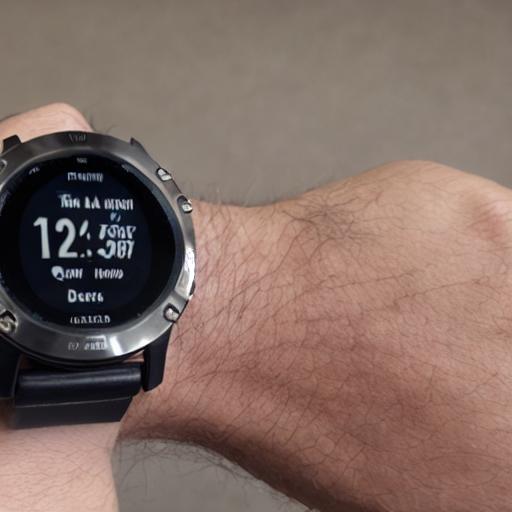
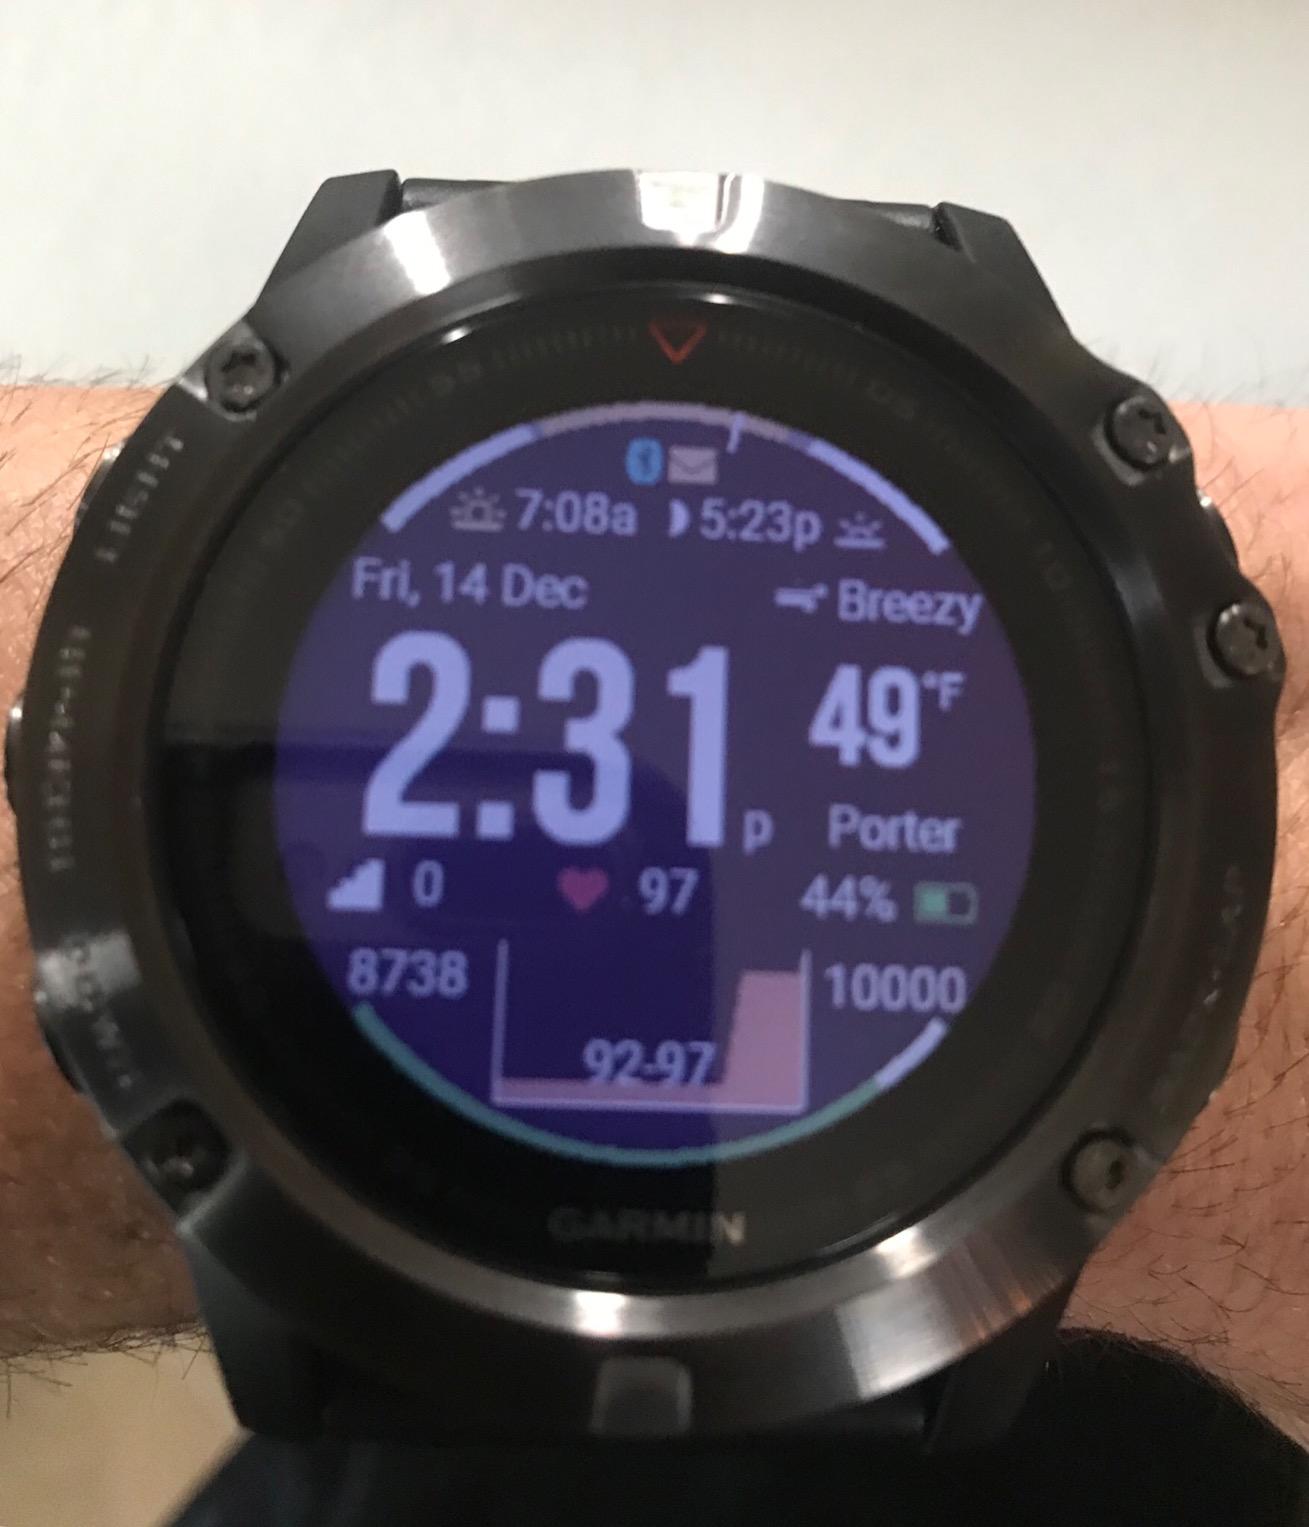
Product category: smartwatch
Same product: no